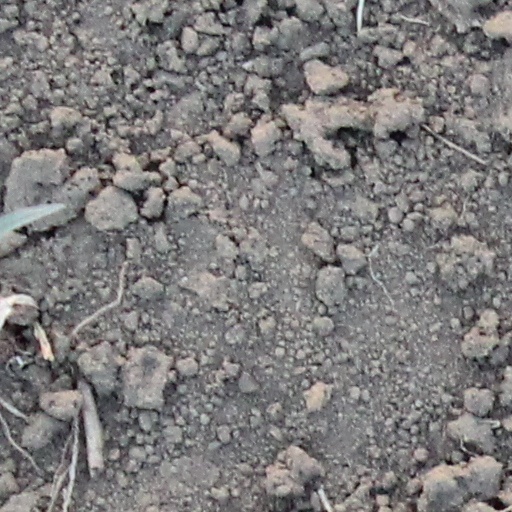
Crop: wheat